Question: How many gloves does the boy have?
Tambaya: Safar hannu guda nawa yaro yake dashi?
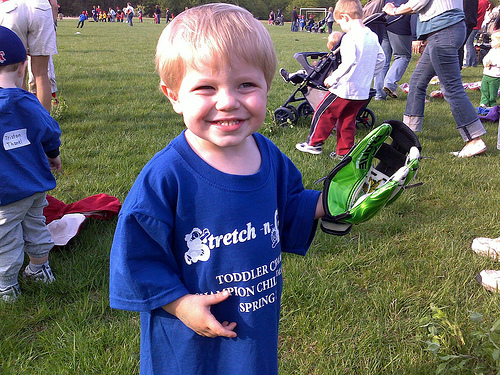
Answer: One.
Amsa: Ɗaya.